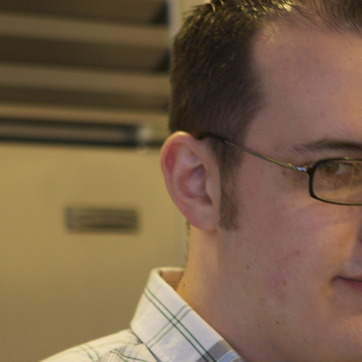
Material: skin